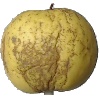
Label: Apple Golden 1